Silver Lake (Rehoboth Beach, Delaware)

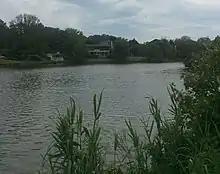
Lake Comegys in June 2020

Both lakes are fed by runoff and underground springs. In the 1920s the DuPont Company used dynamite to help drain sediment buildup in the lakes.